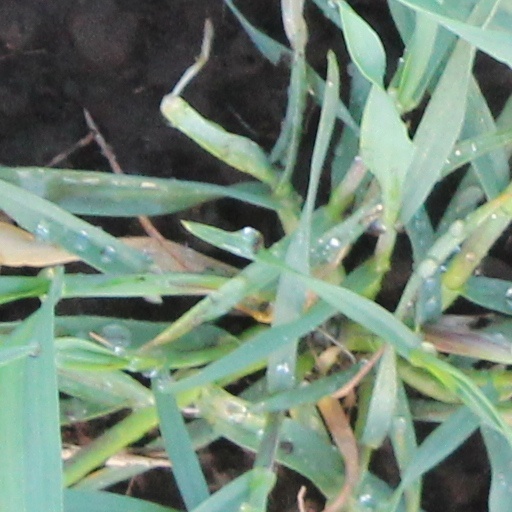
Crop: wheat